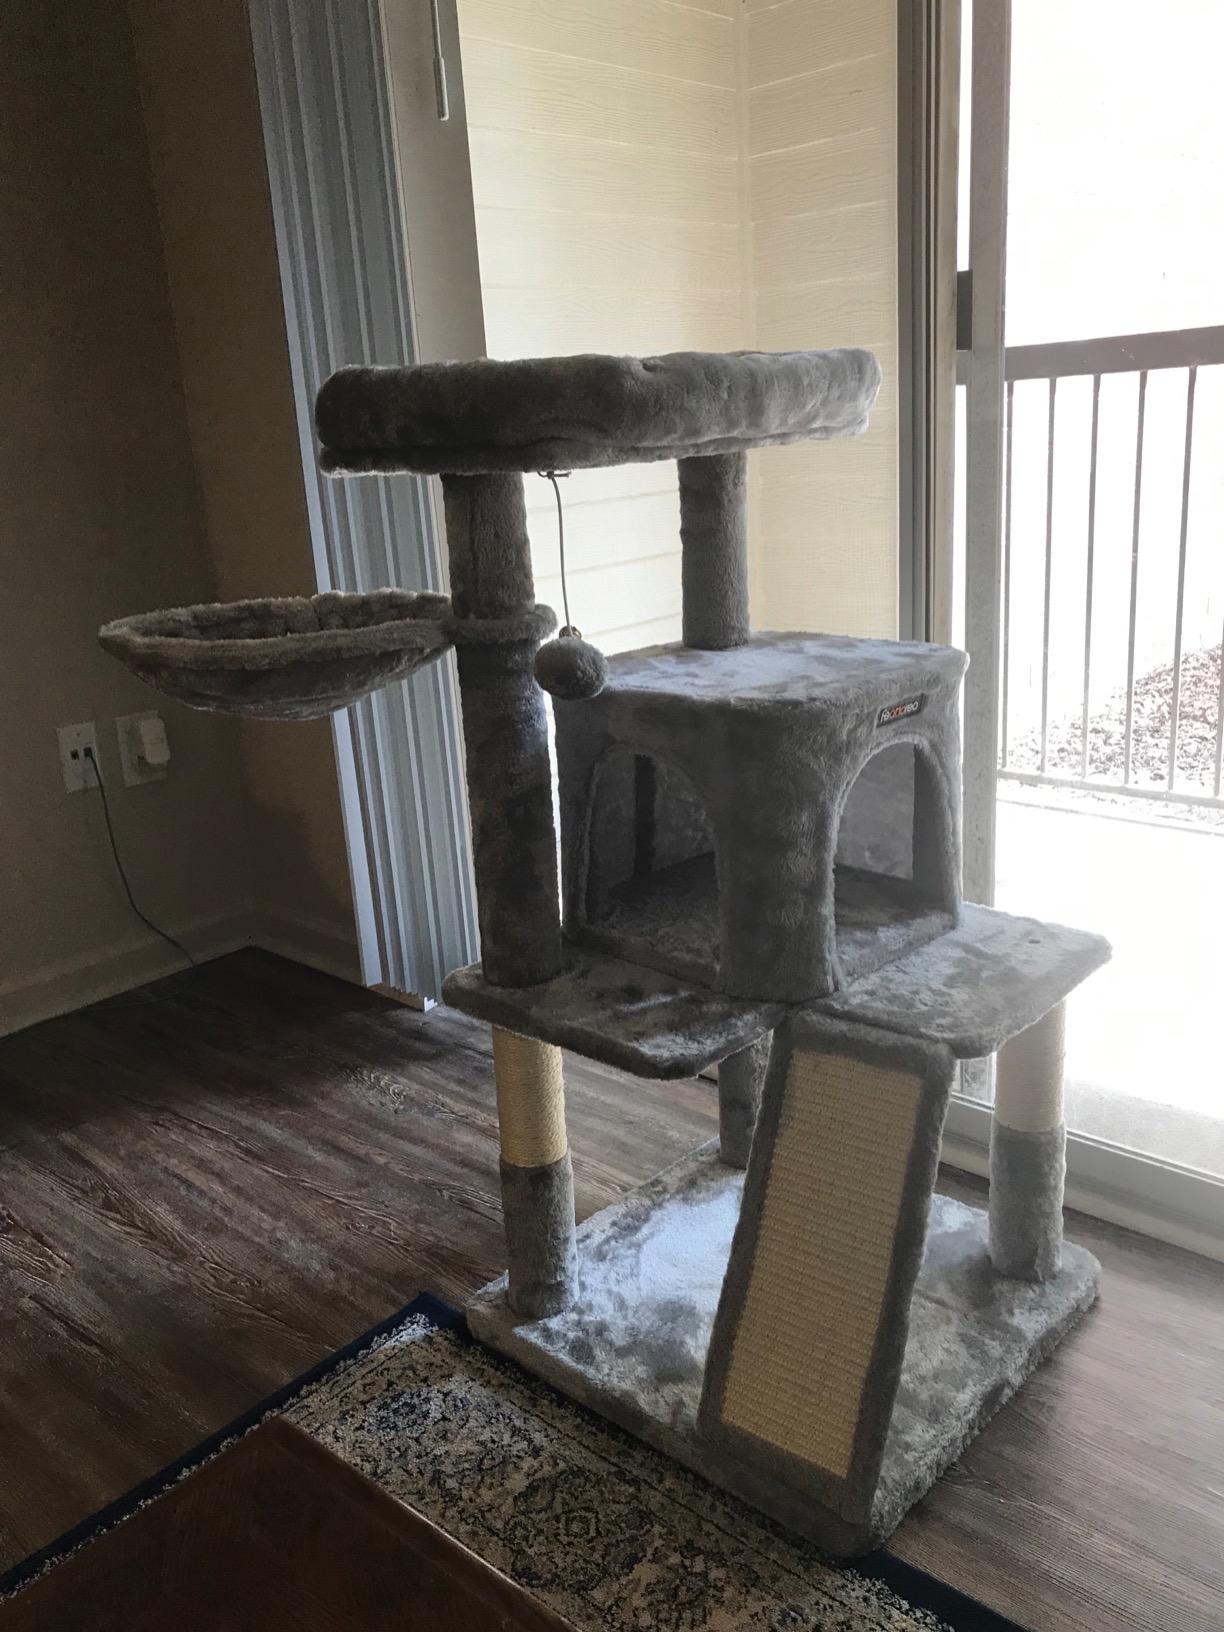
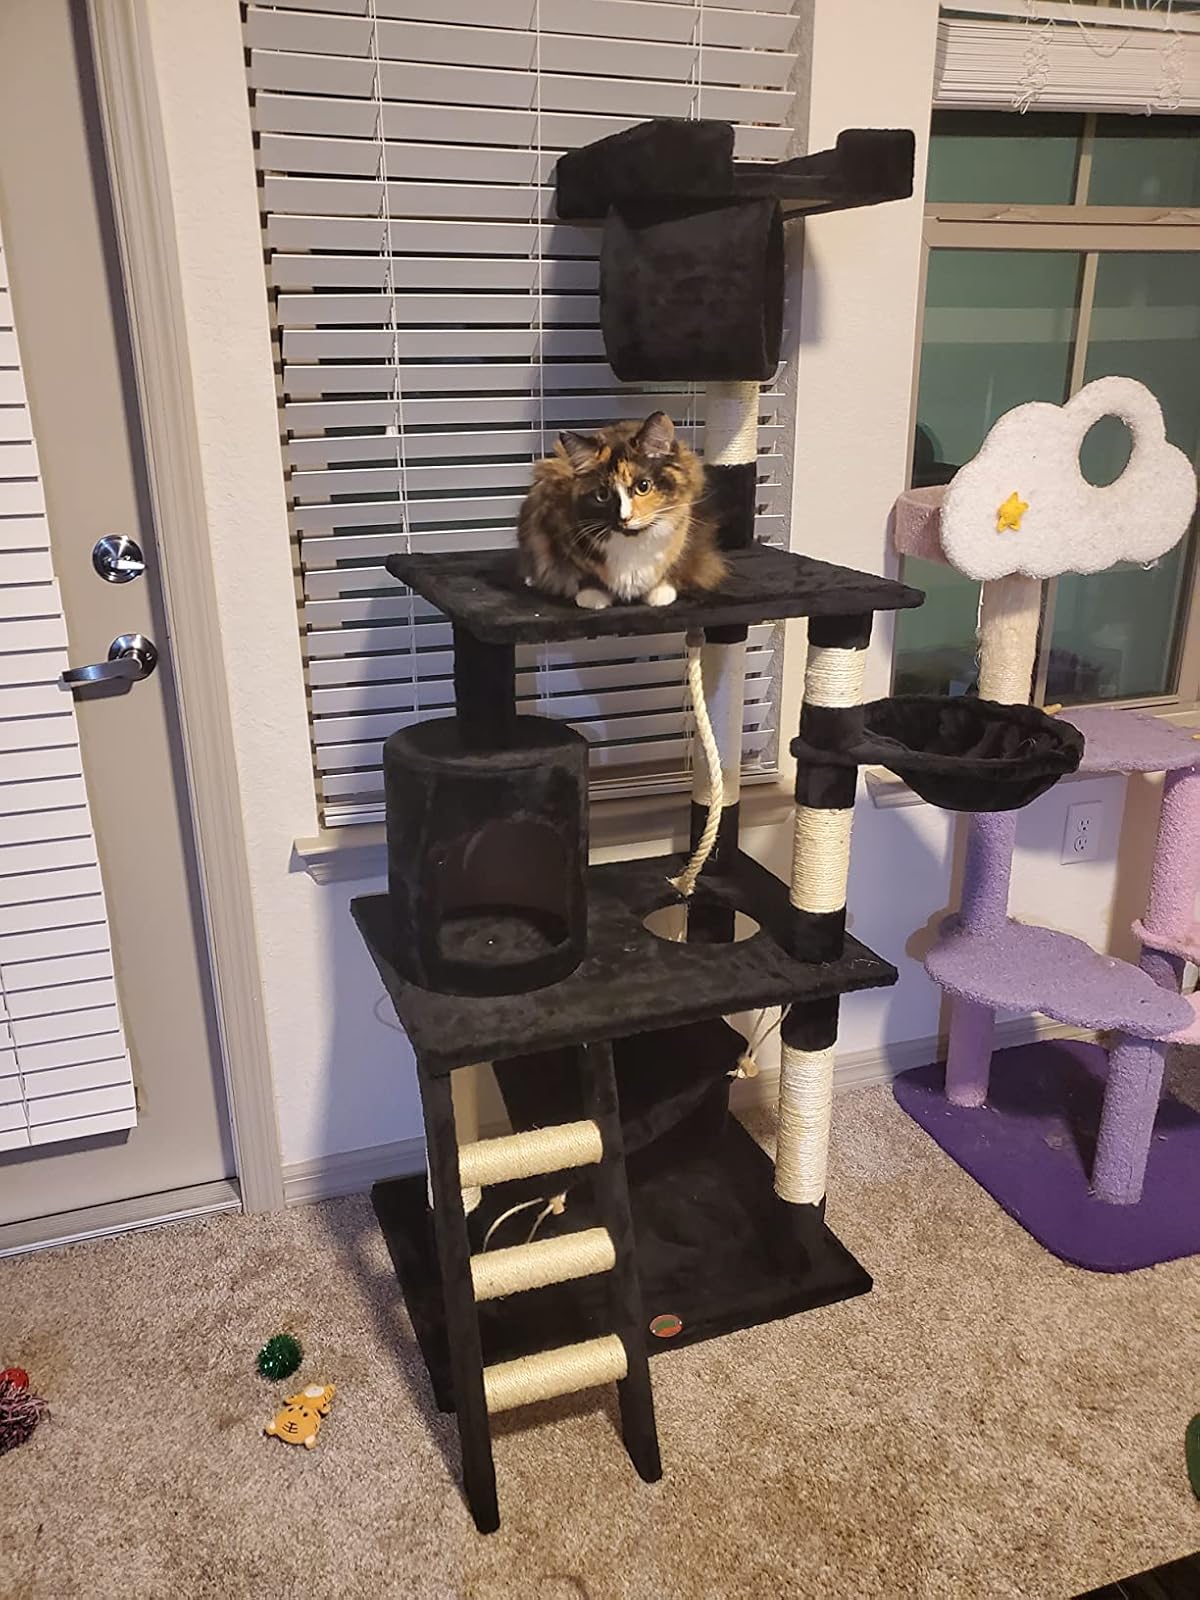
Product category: items_cat tree
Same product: no